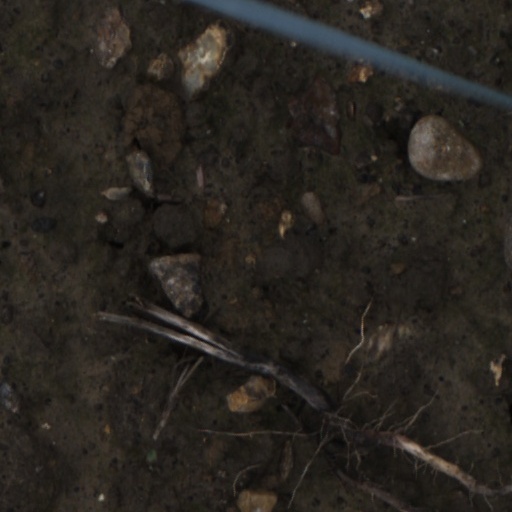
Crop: wheat